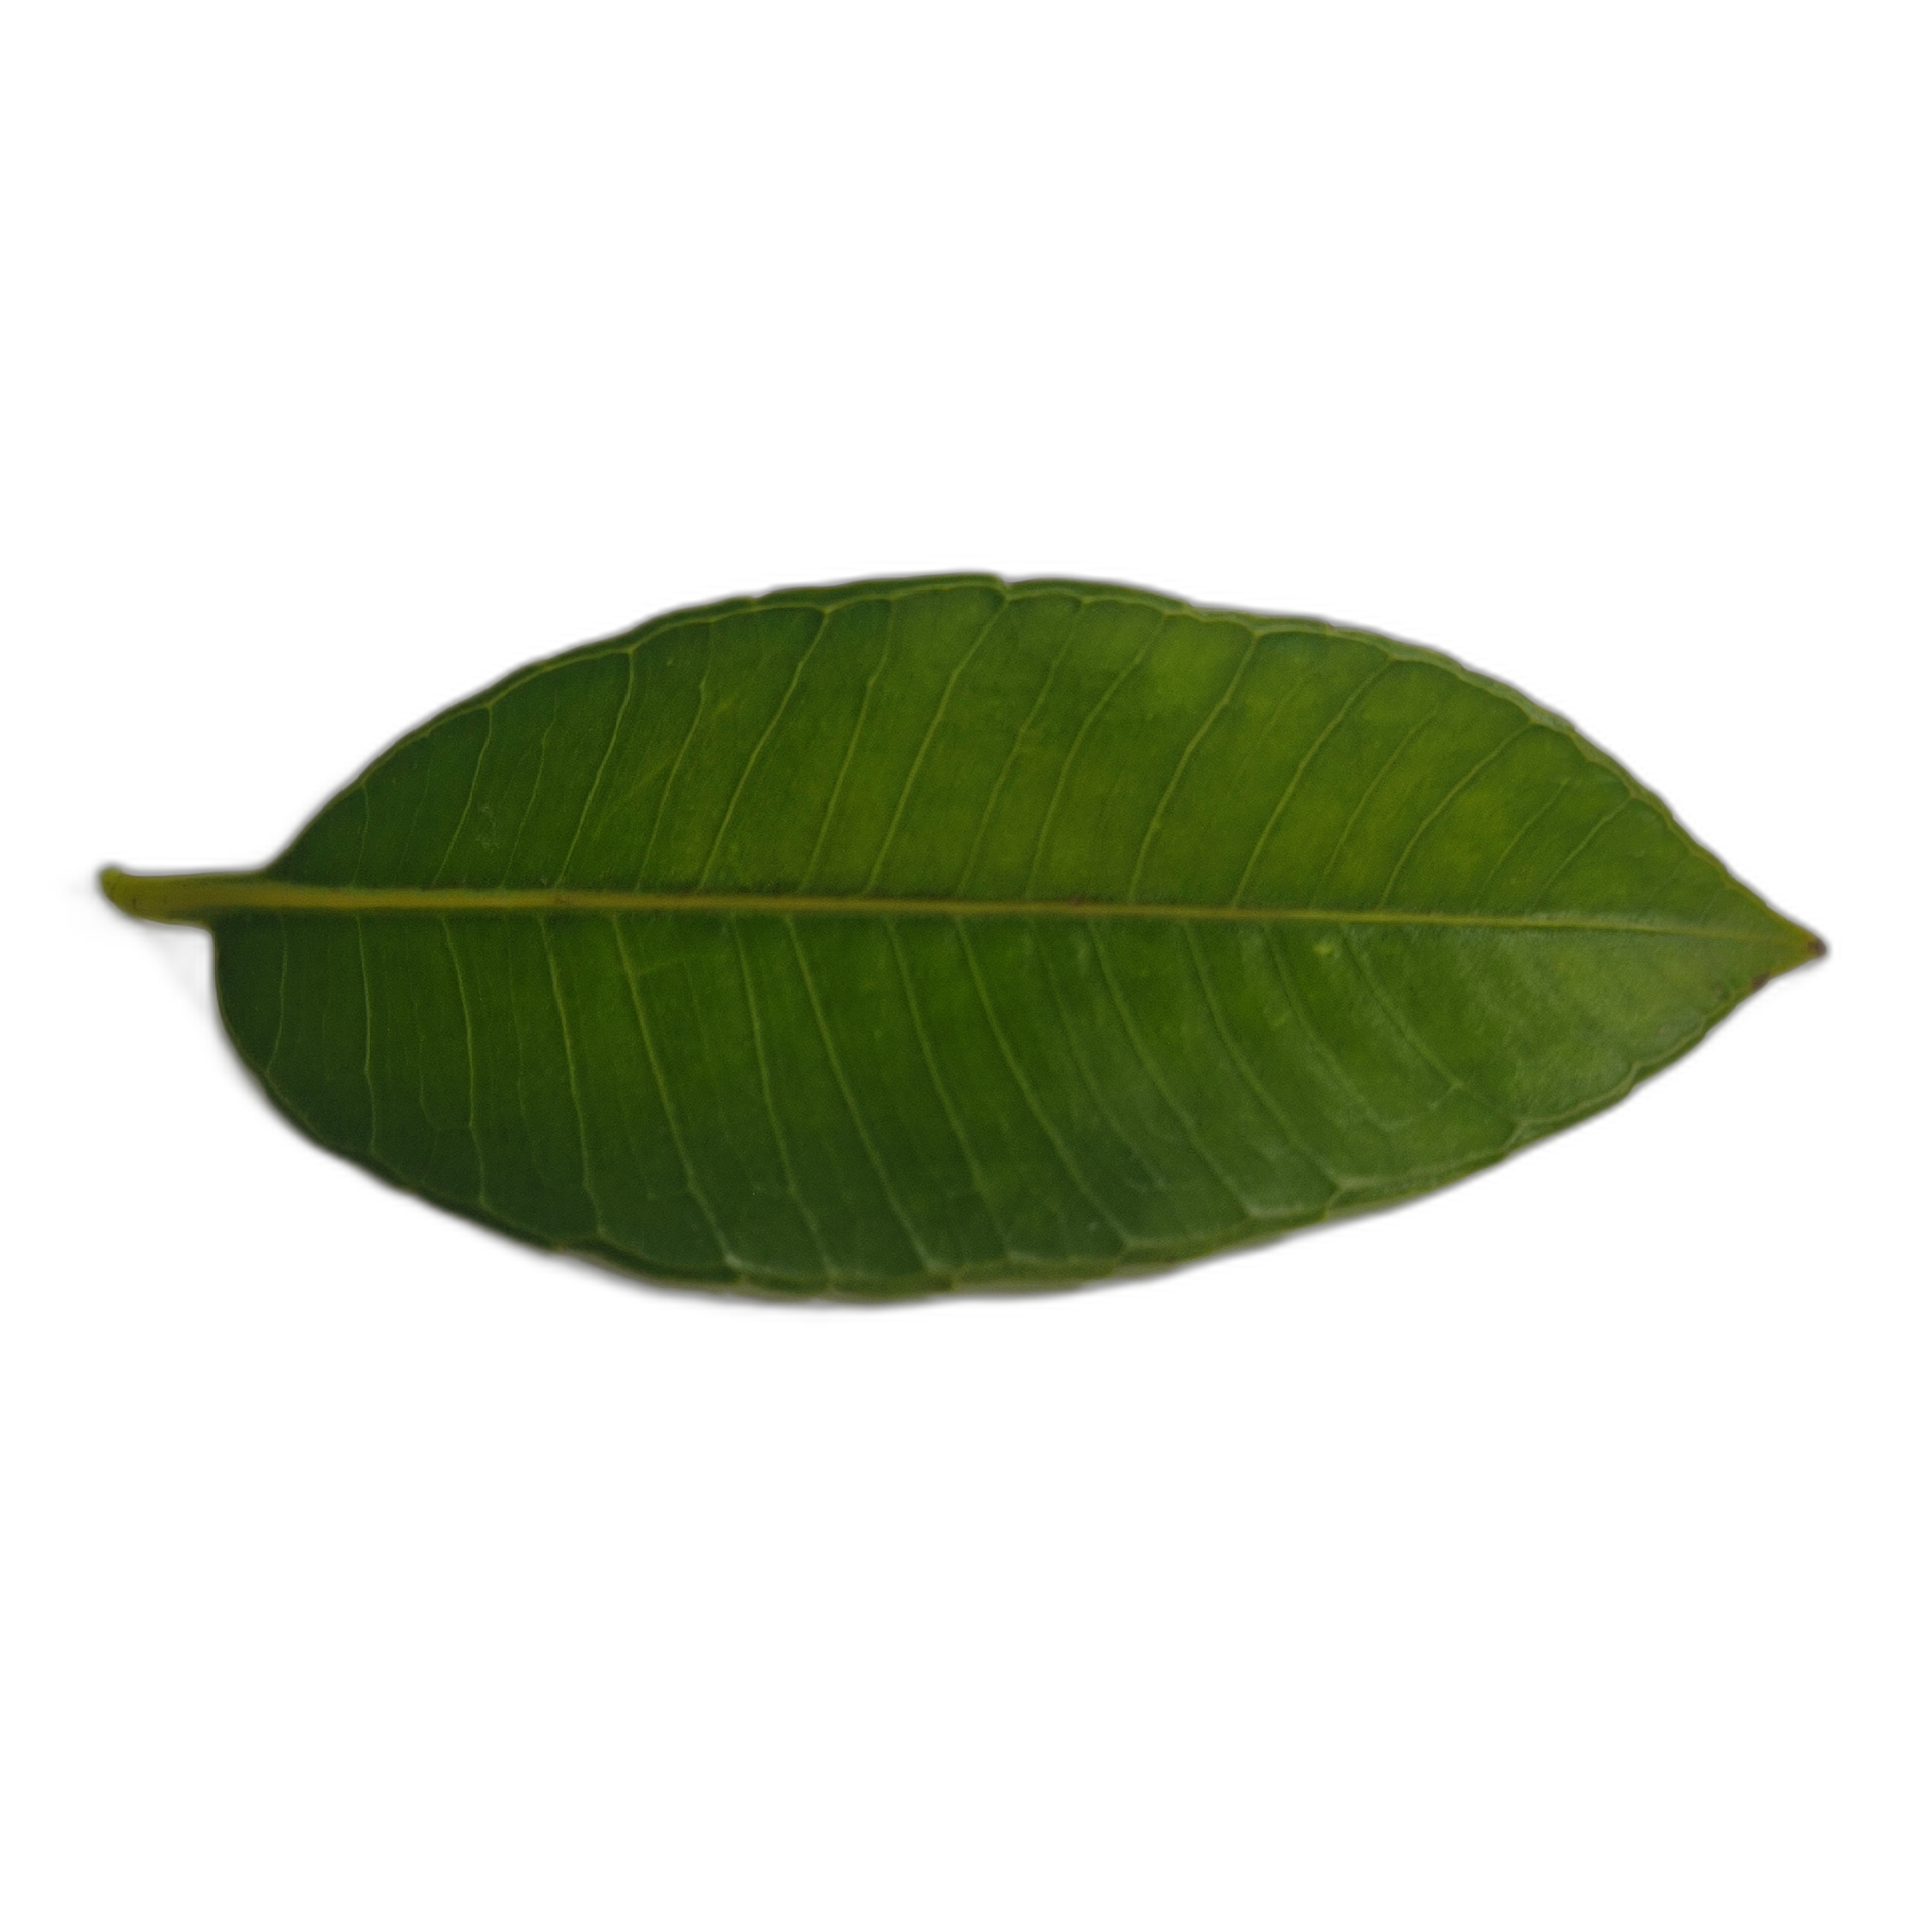
Label: healthy